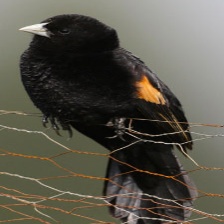
Species: FAN TAILED WIDOW
Scientific name: EUPLECTES AXILLARIS